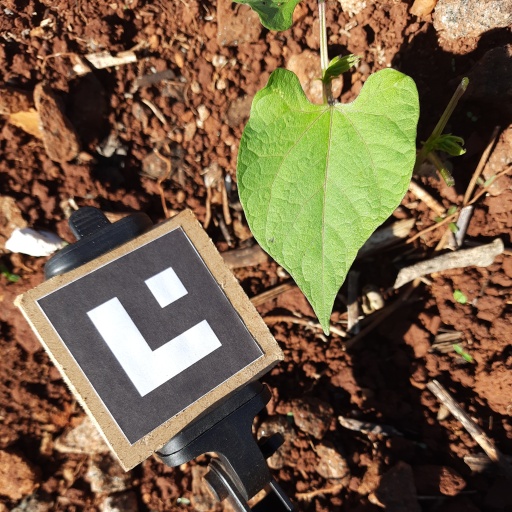
Observations: flat surface, no eating holes, under sunlight